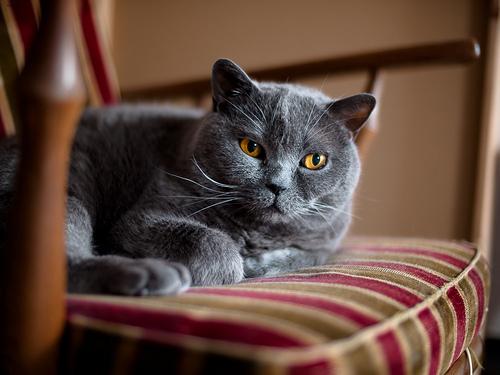
Breed: British Shorthair